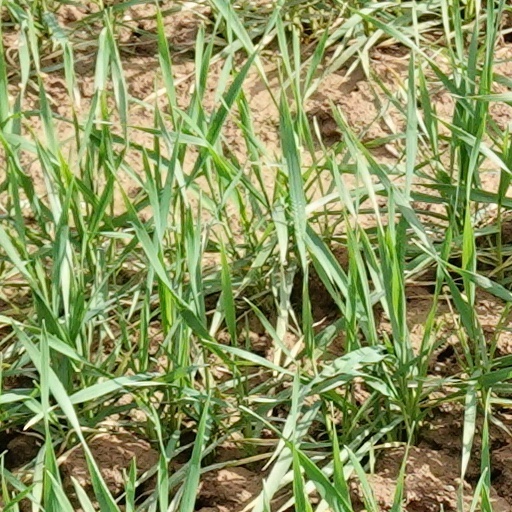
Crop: wheat